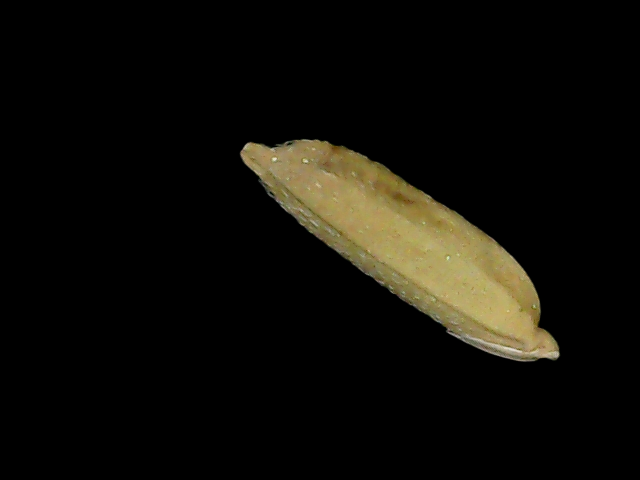
Rice variety: Bd49